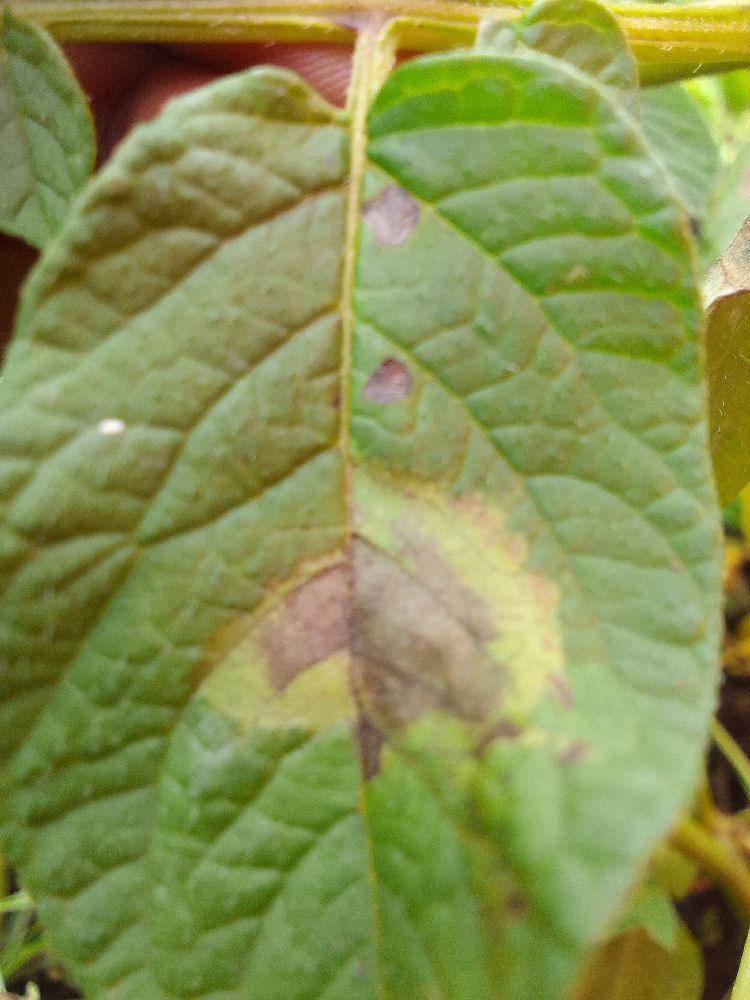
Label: Late blight